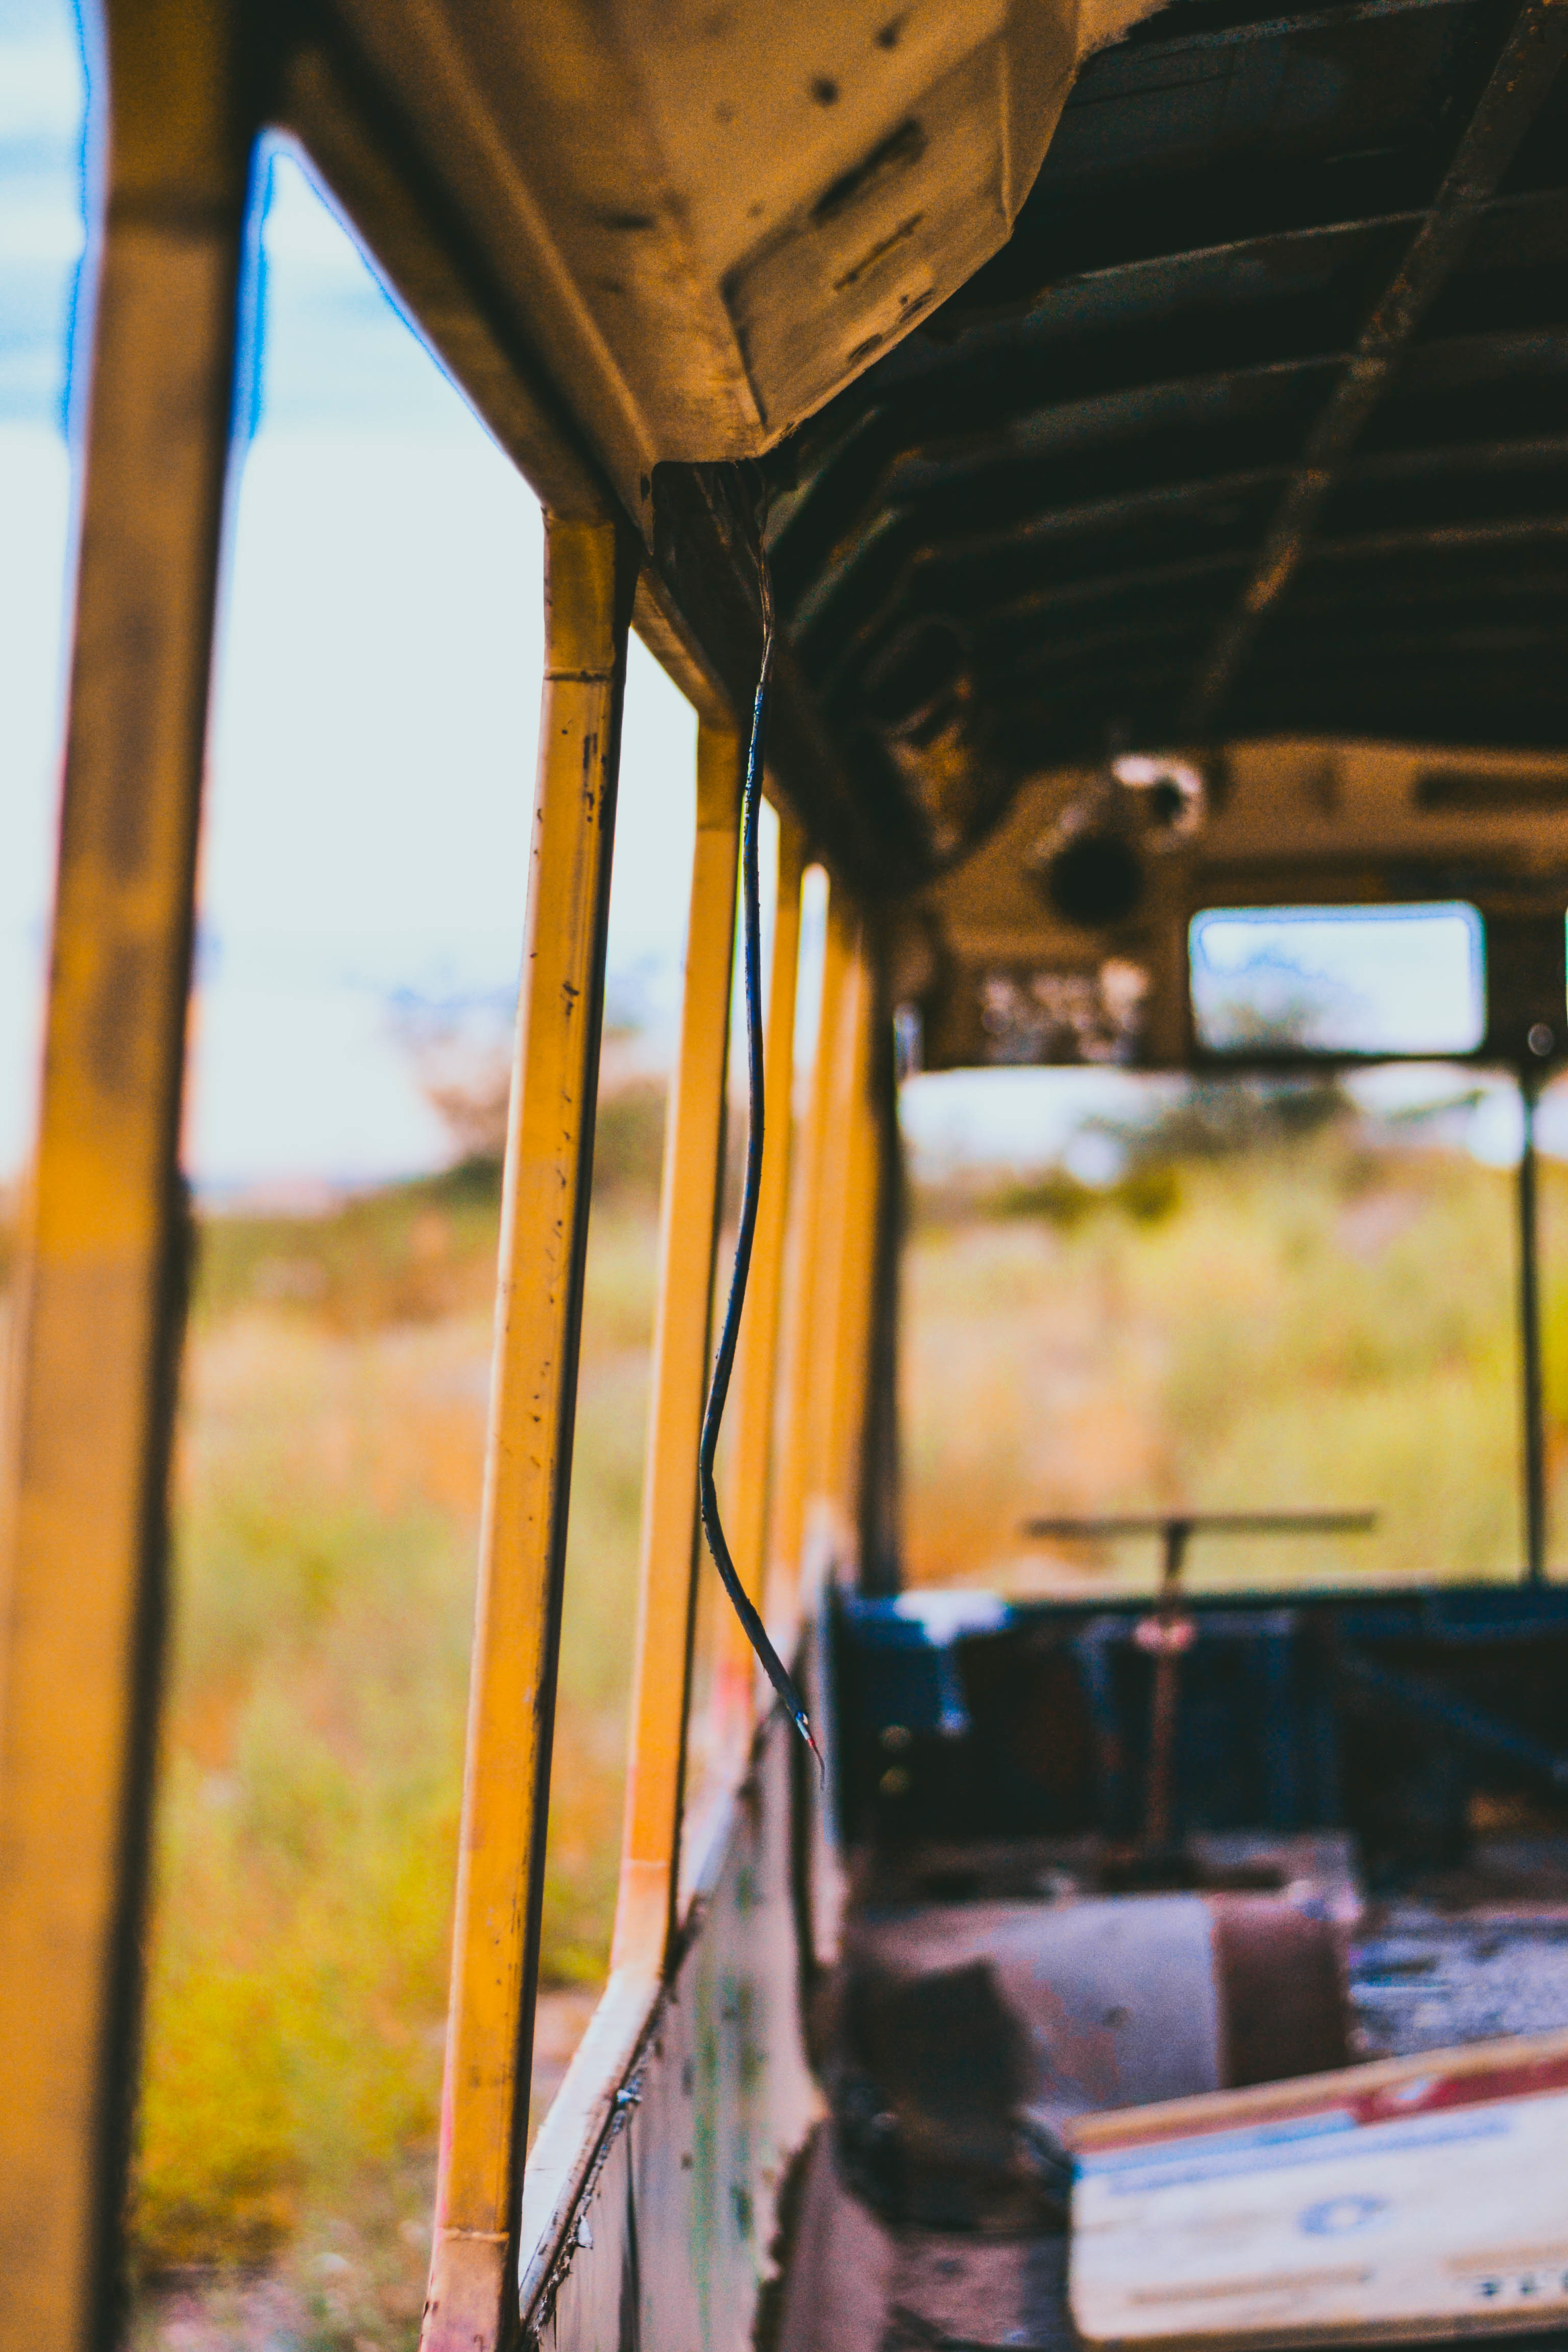
wood, window, travel, transport, rust, orange, vehicle, color, abandoned, yellow, bus